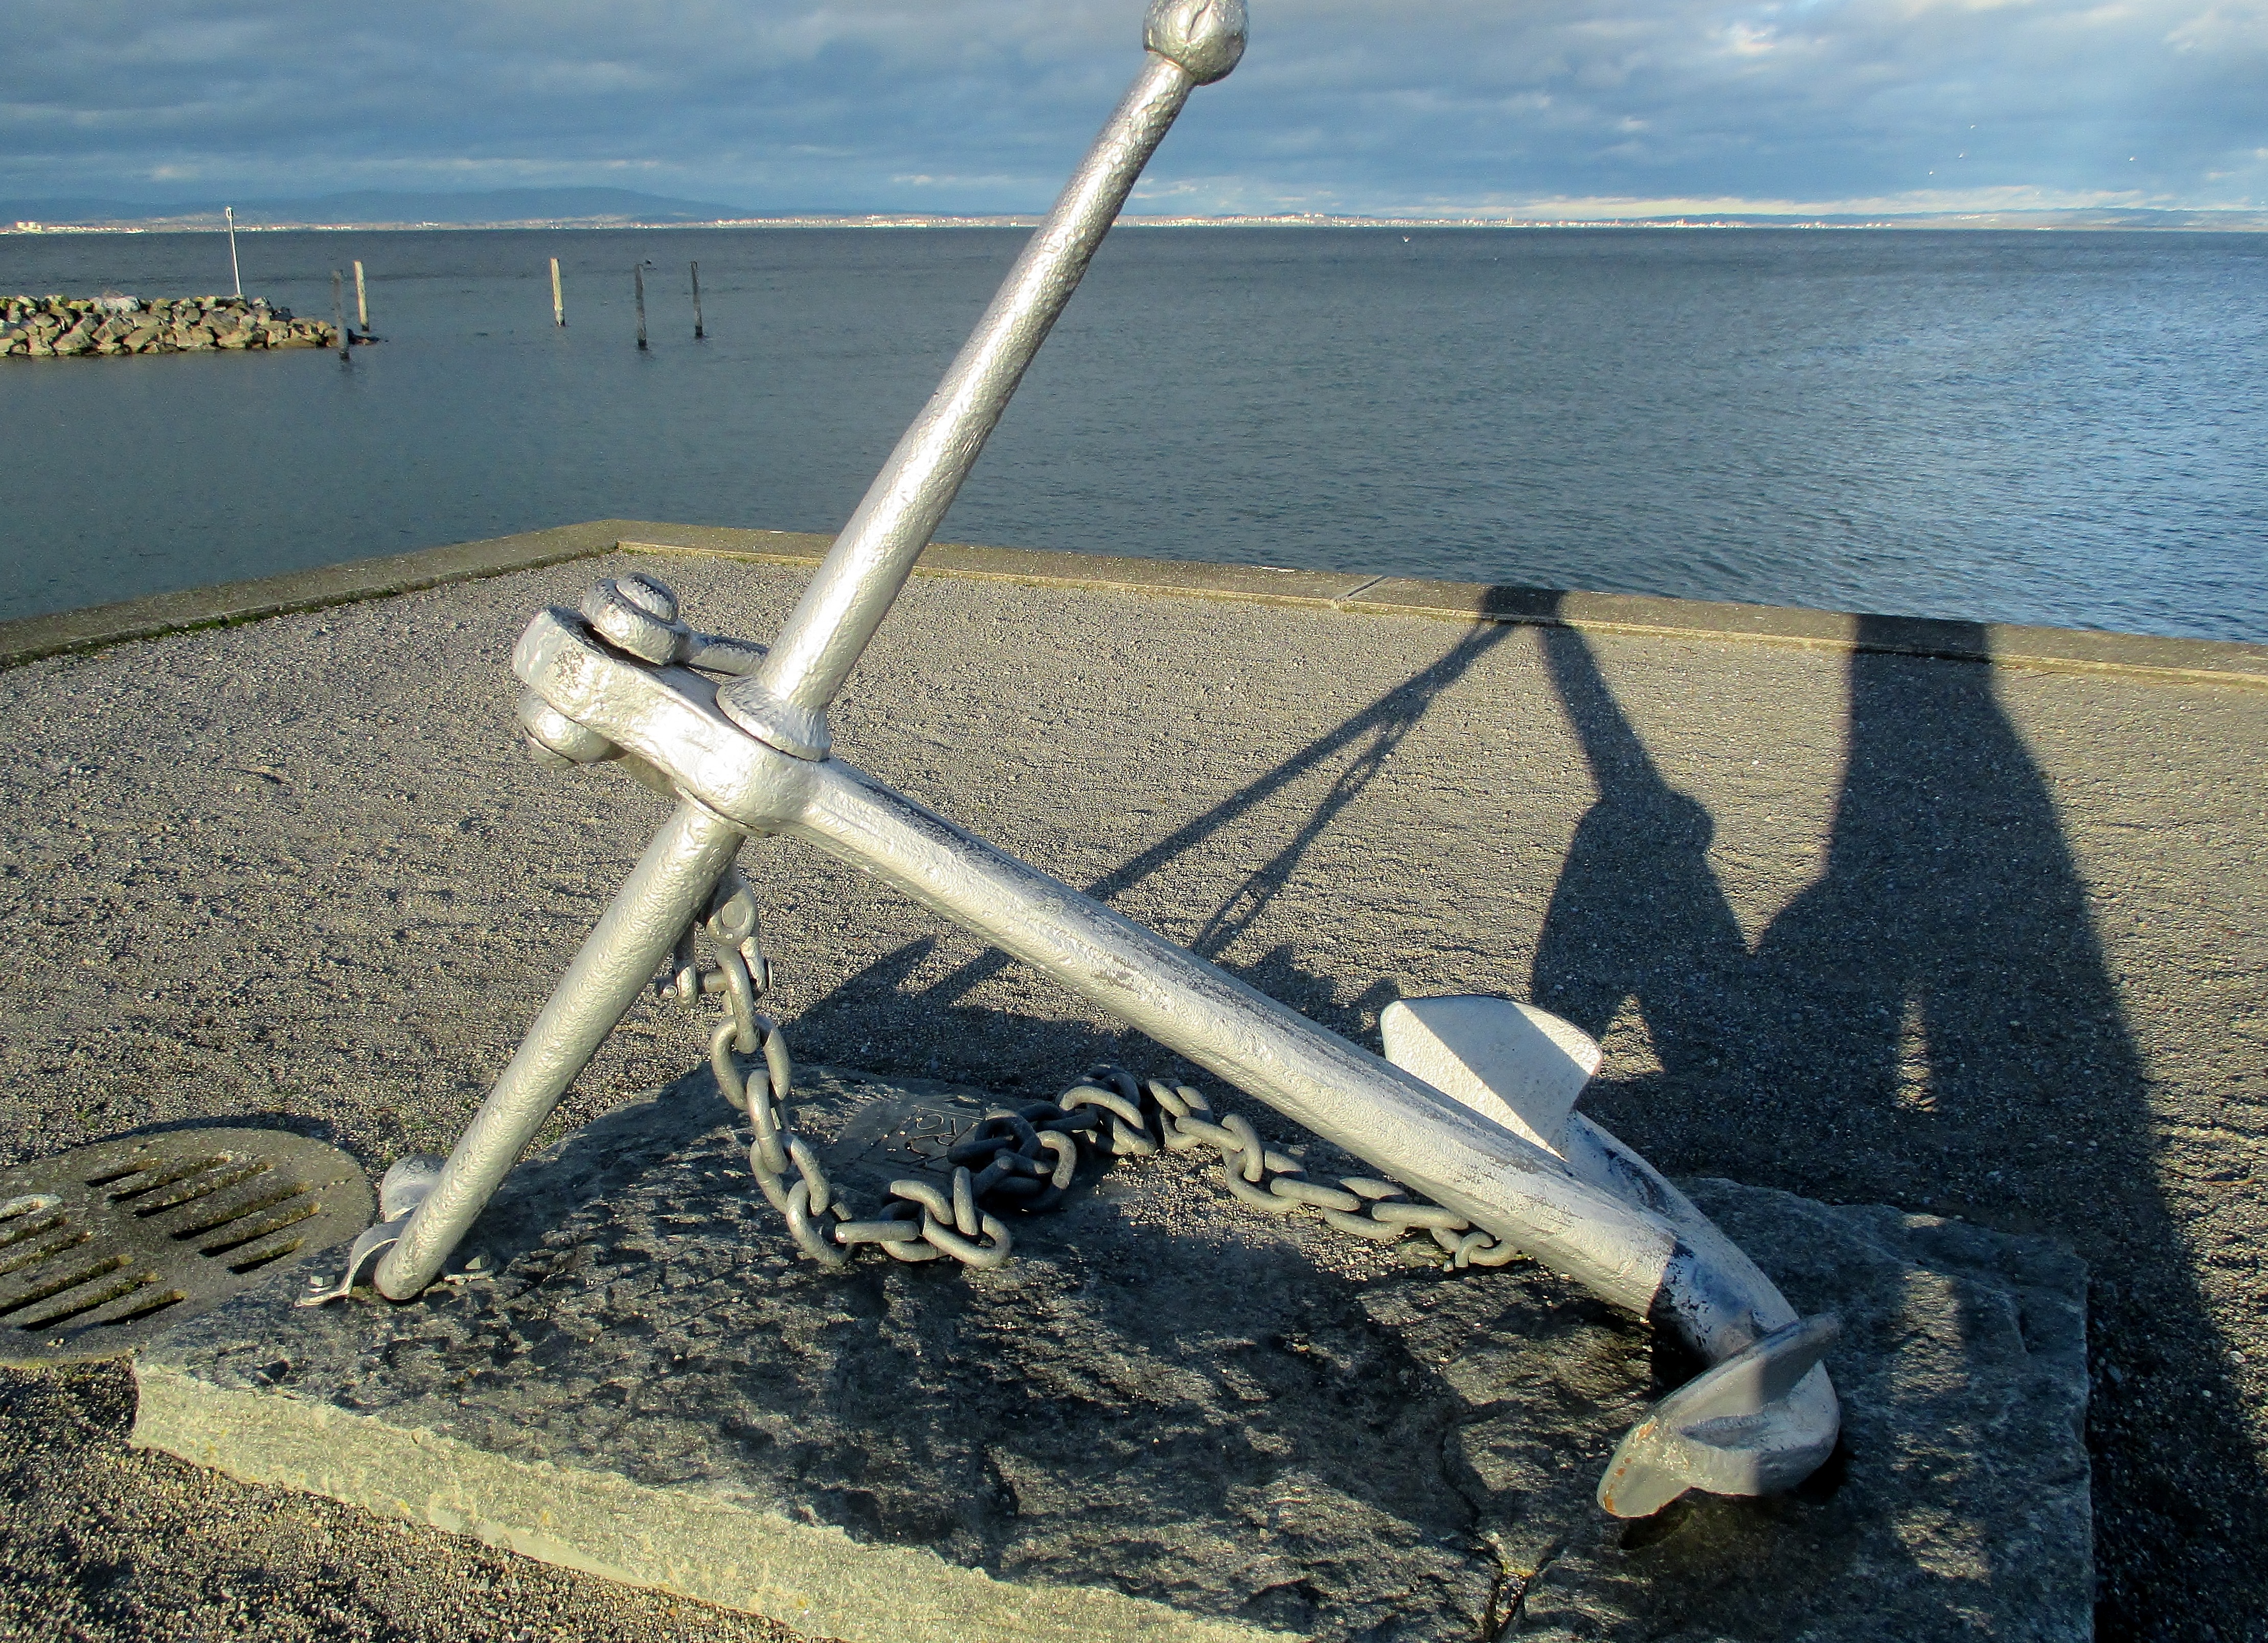
sea, water, chain, lake, wind, vehicle, mast, metal, shadow, machine, silver, anchor, iron, mood, lake constance